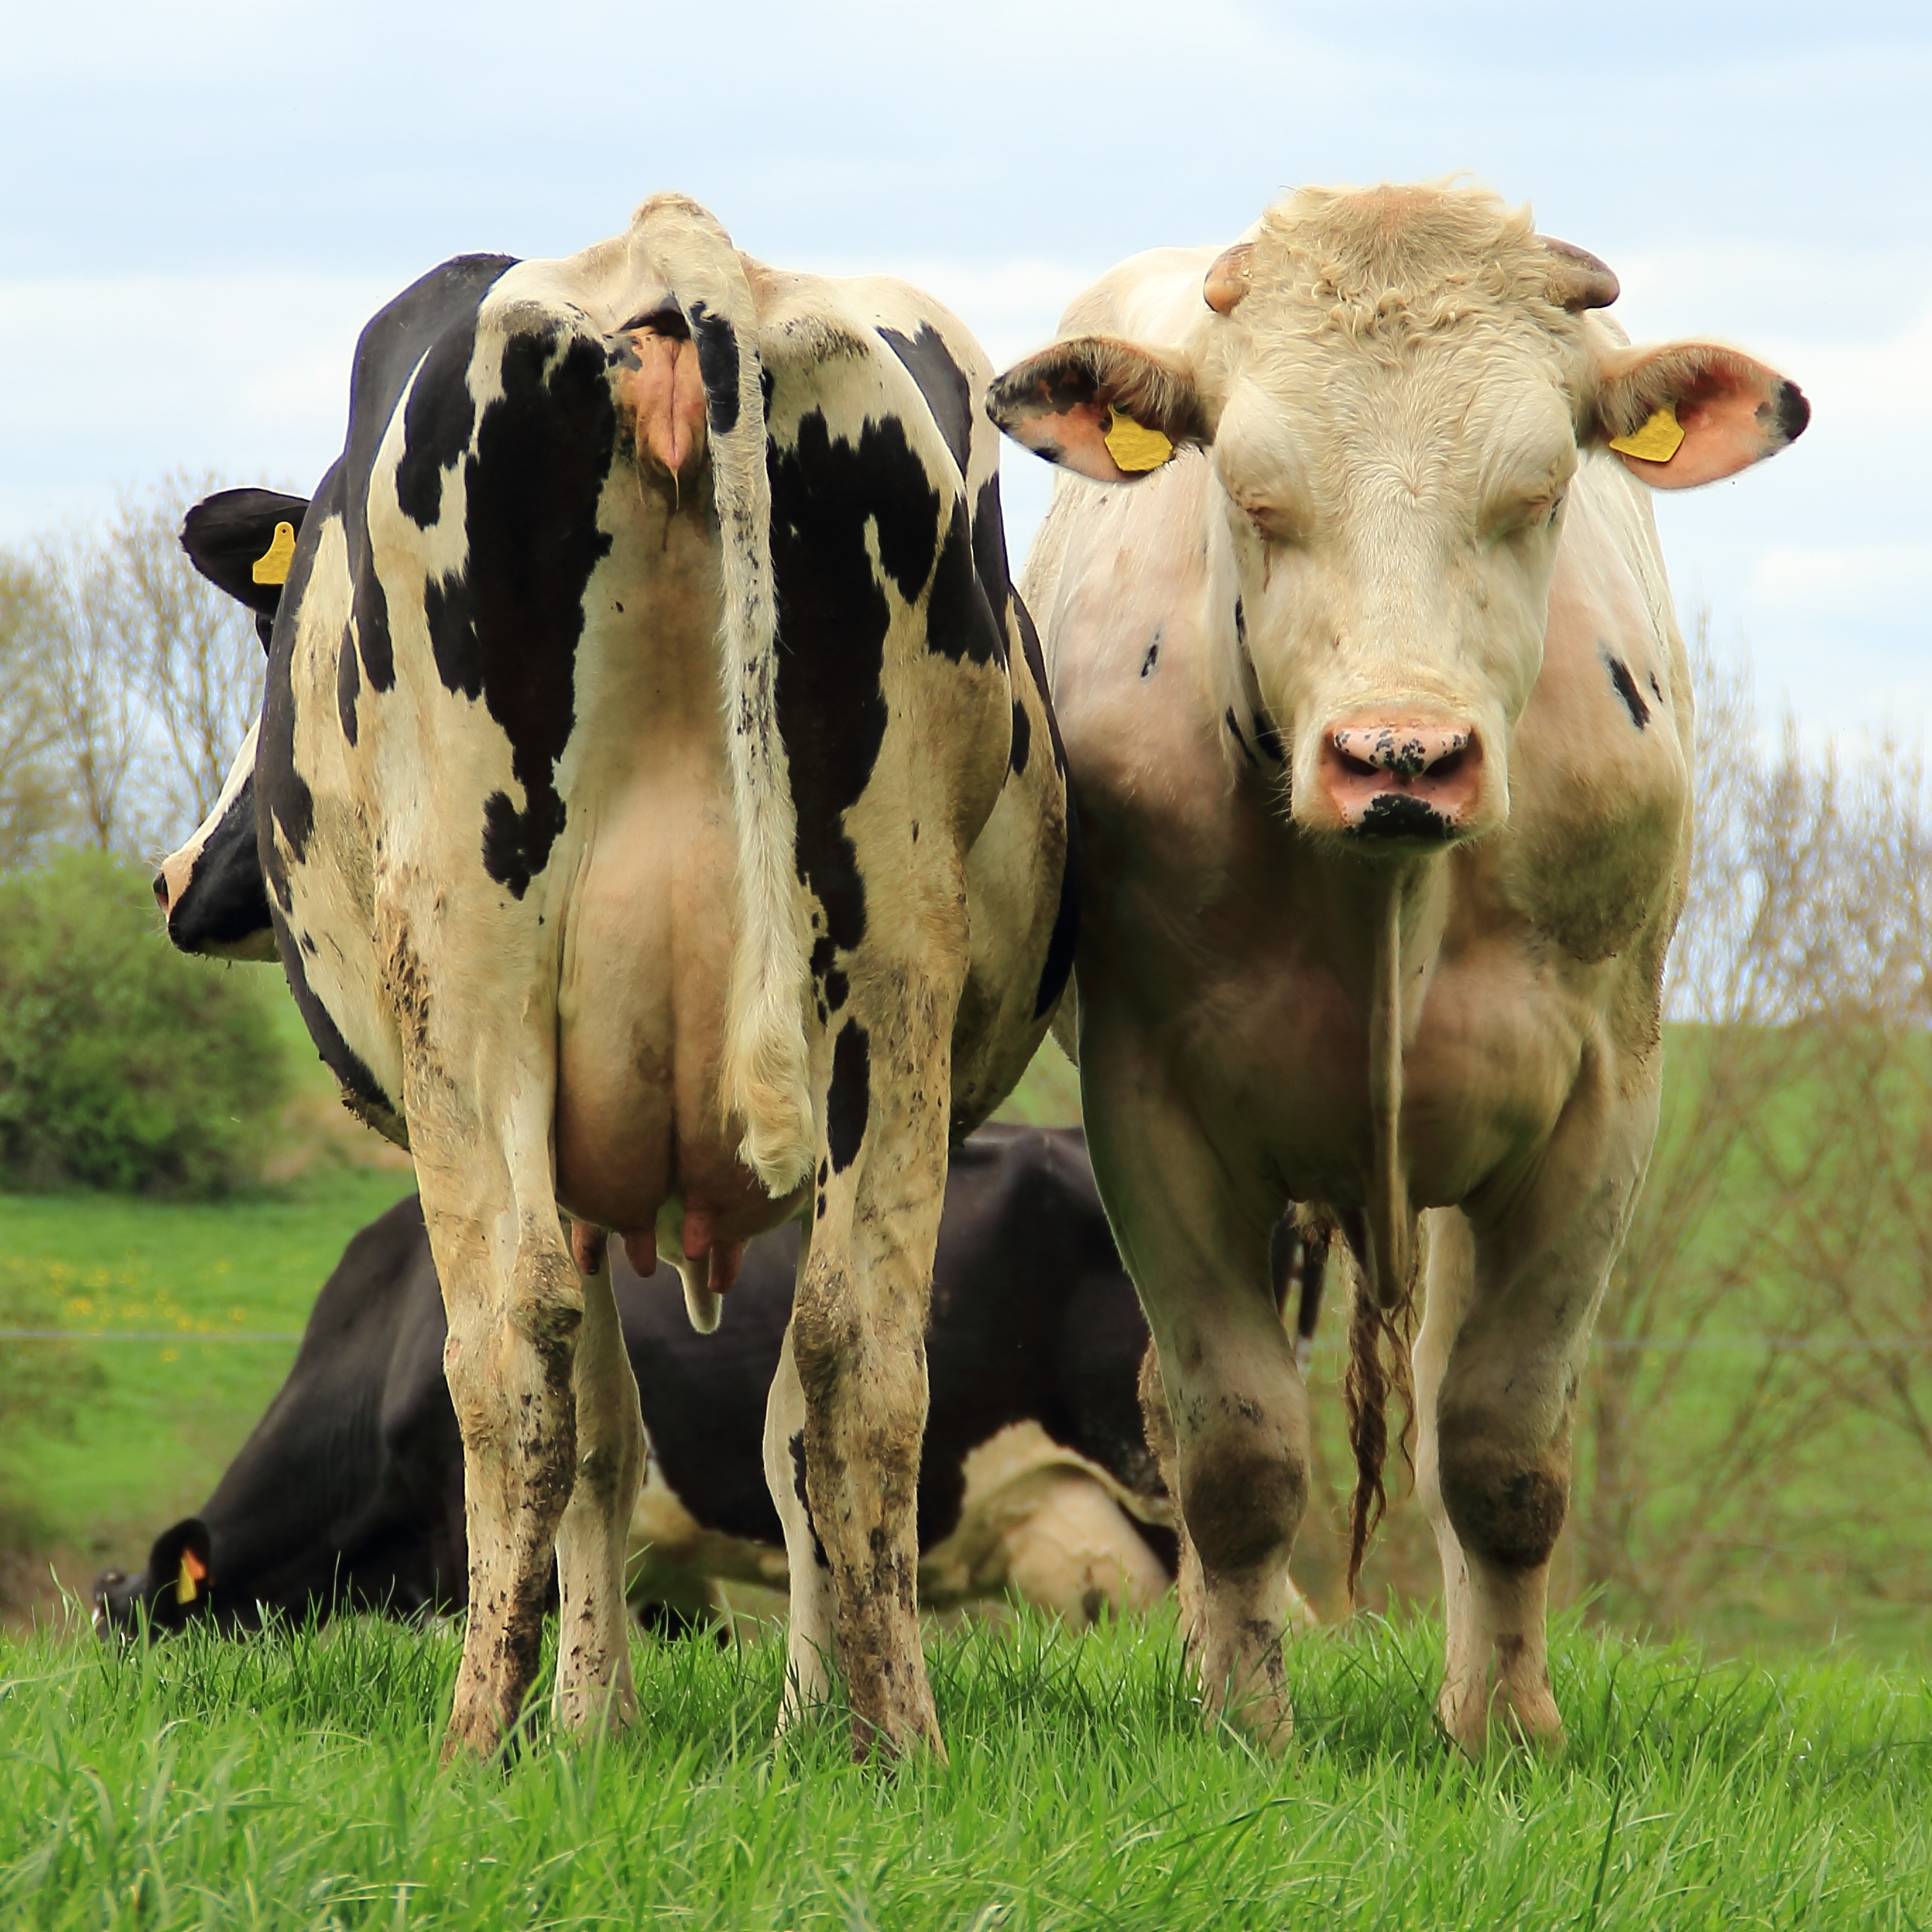
field, meadow, cow, cattle, herd, pasture, grazing, mammal, agriculture, fauna, cows, bull, grassland, vertebrate, pair, dairy cow, cattle like mammal